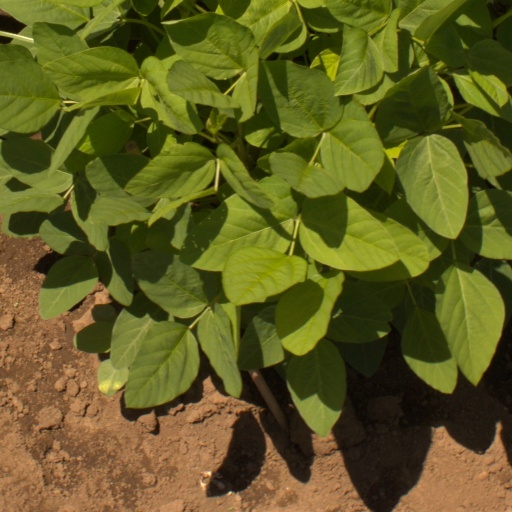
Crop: soybean